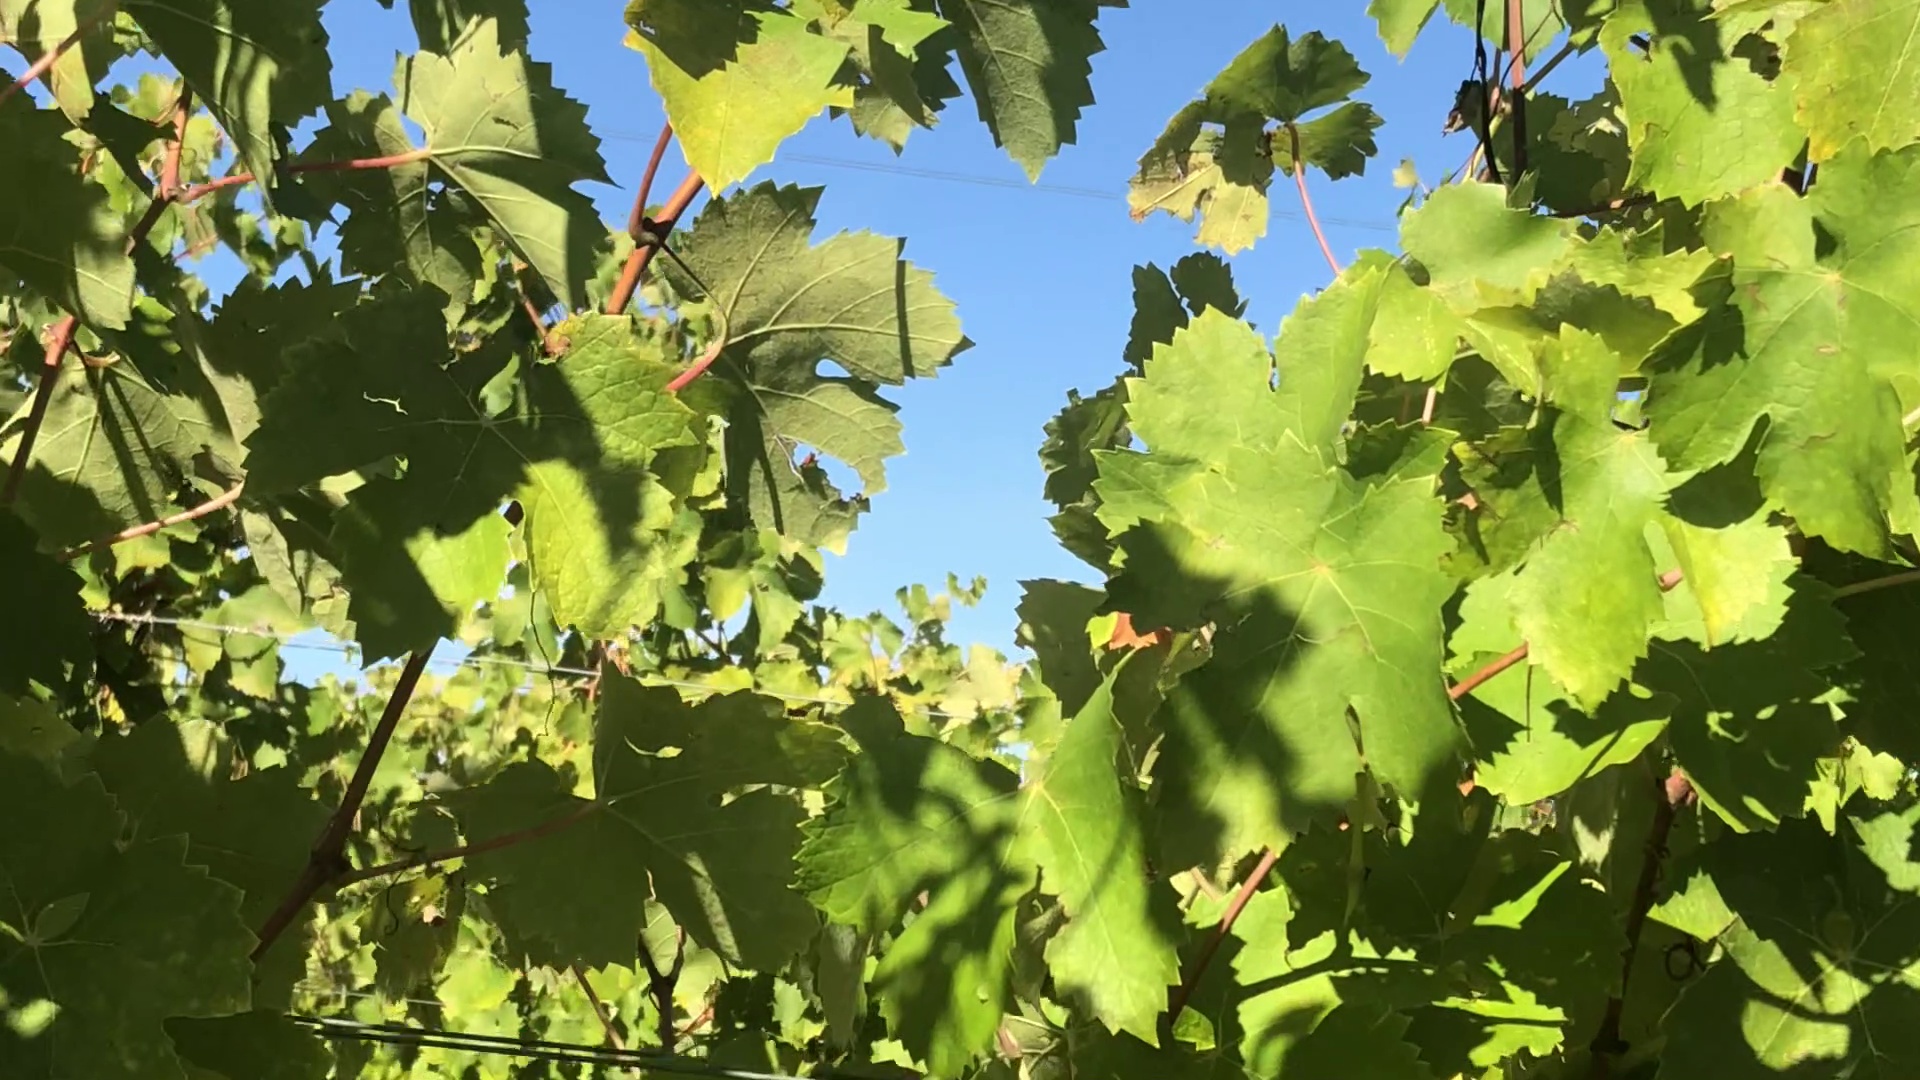
Label: healthy